St. Catherine of Alexandria Church, Budapest

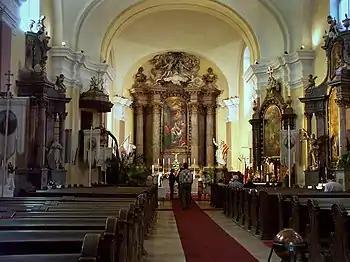
The interior of the church

Between 1933 and 1938 a large part of Tabán district was demolished by the municipality of Budapest. Only a small group of houses was preserved and the context of the church changed fundamentally as the dense urban grain of the historic neighbourhood was replaced by a new park and wide thoroughfares.